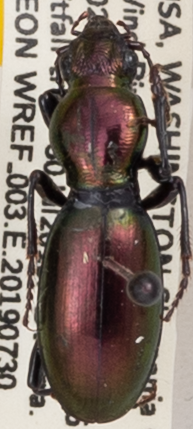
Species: Zacotus matthewsii
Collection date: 2019-07-30
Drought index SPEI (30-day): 0.156
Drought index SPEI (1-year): -1.45
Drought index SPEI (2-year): -2.09